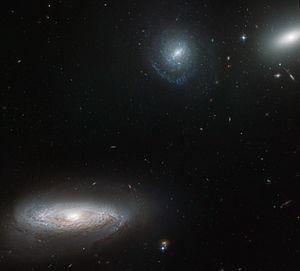
Un groupe compact de Hickson ou HCG est un regroupement de galaxies sélectionné et publié par Paul Hickson en 1982.